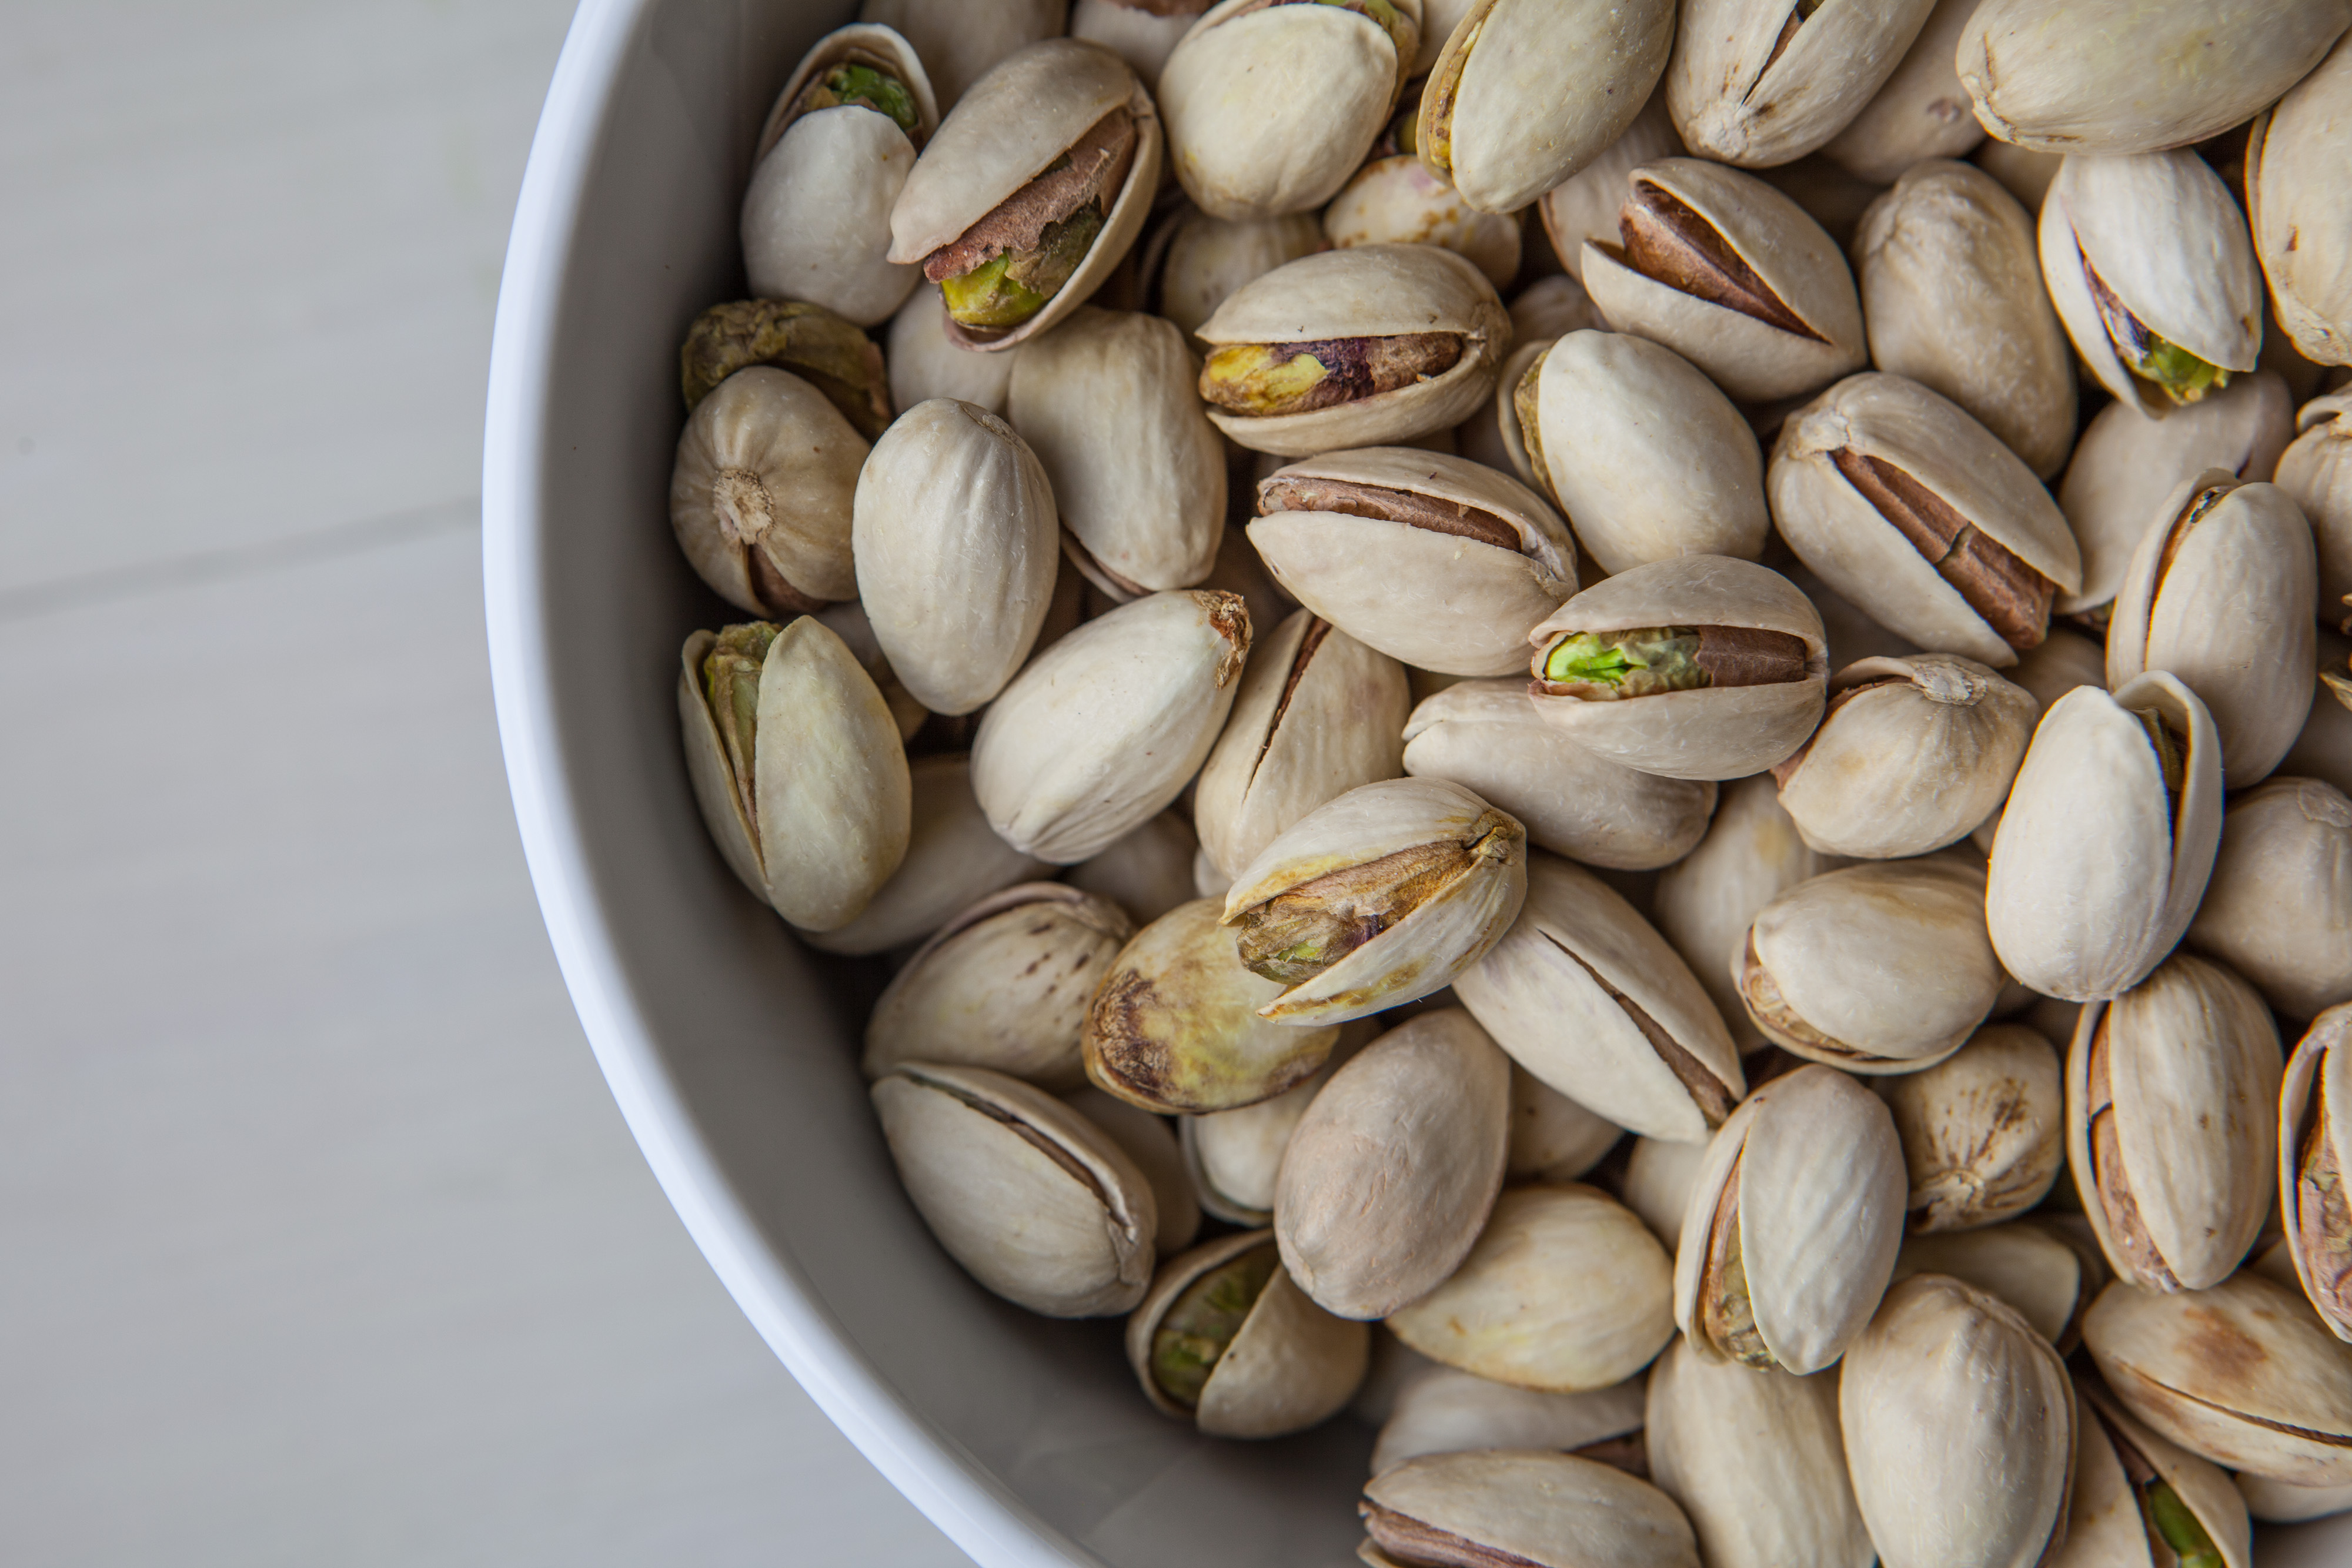
pistachio, nut, food, nuts seeds, plant, ingredient, produce, Cashew family, cuisine, seed, vegetarian food, superfood